Edgard Poelmans

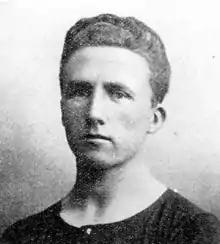

Edgard Poelmans (13 July 1883 – 14 December 1932) was a Belgian footballer. He played in 16 matches for the Belgium national football team from 1904 to 1911.